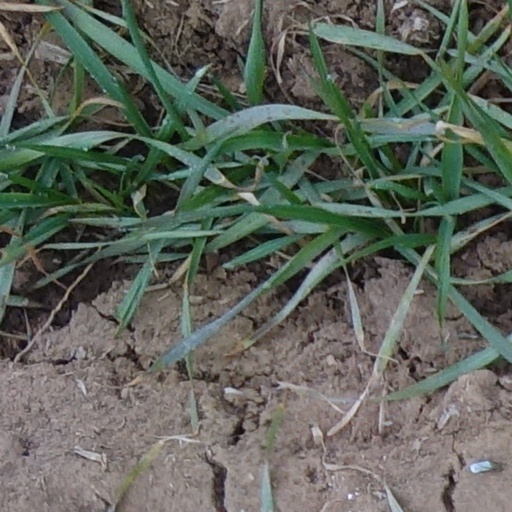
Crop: wheat